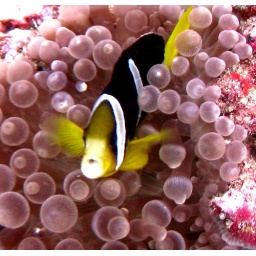
close-up of the Clark's Anenome fish (amphiprion clarkii) in a beautiful cluster of pink anenome. Maldives, Movember 2009